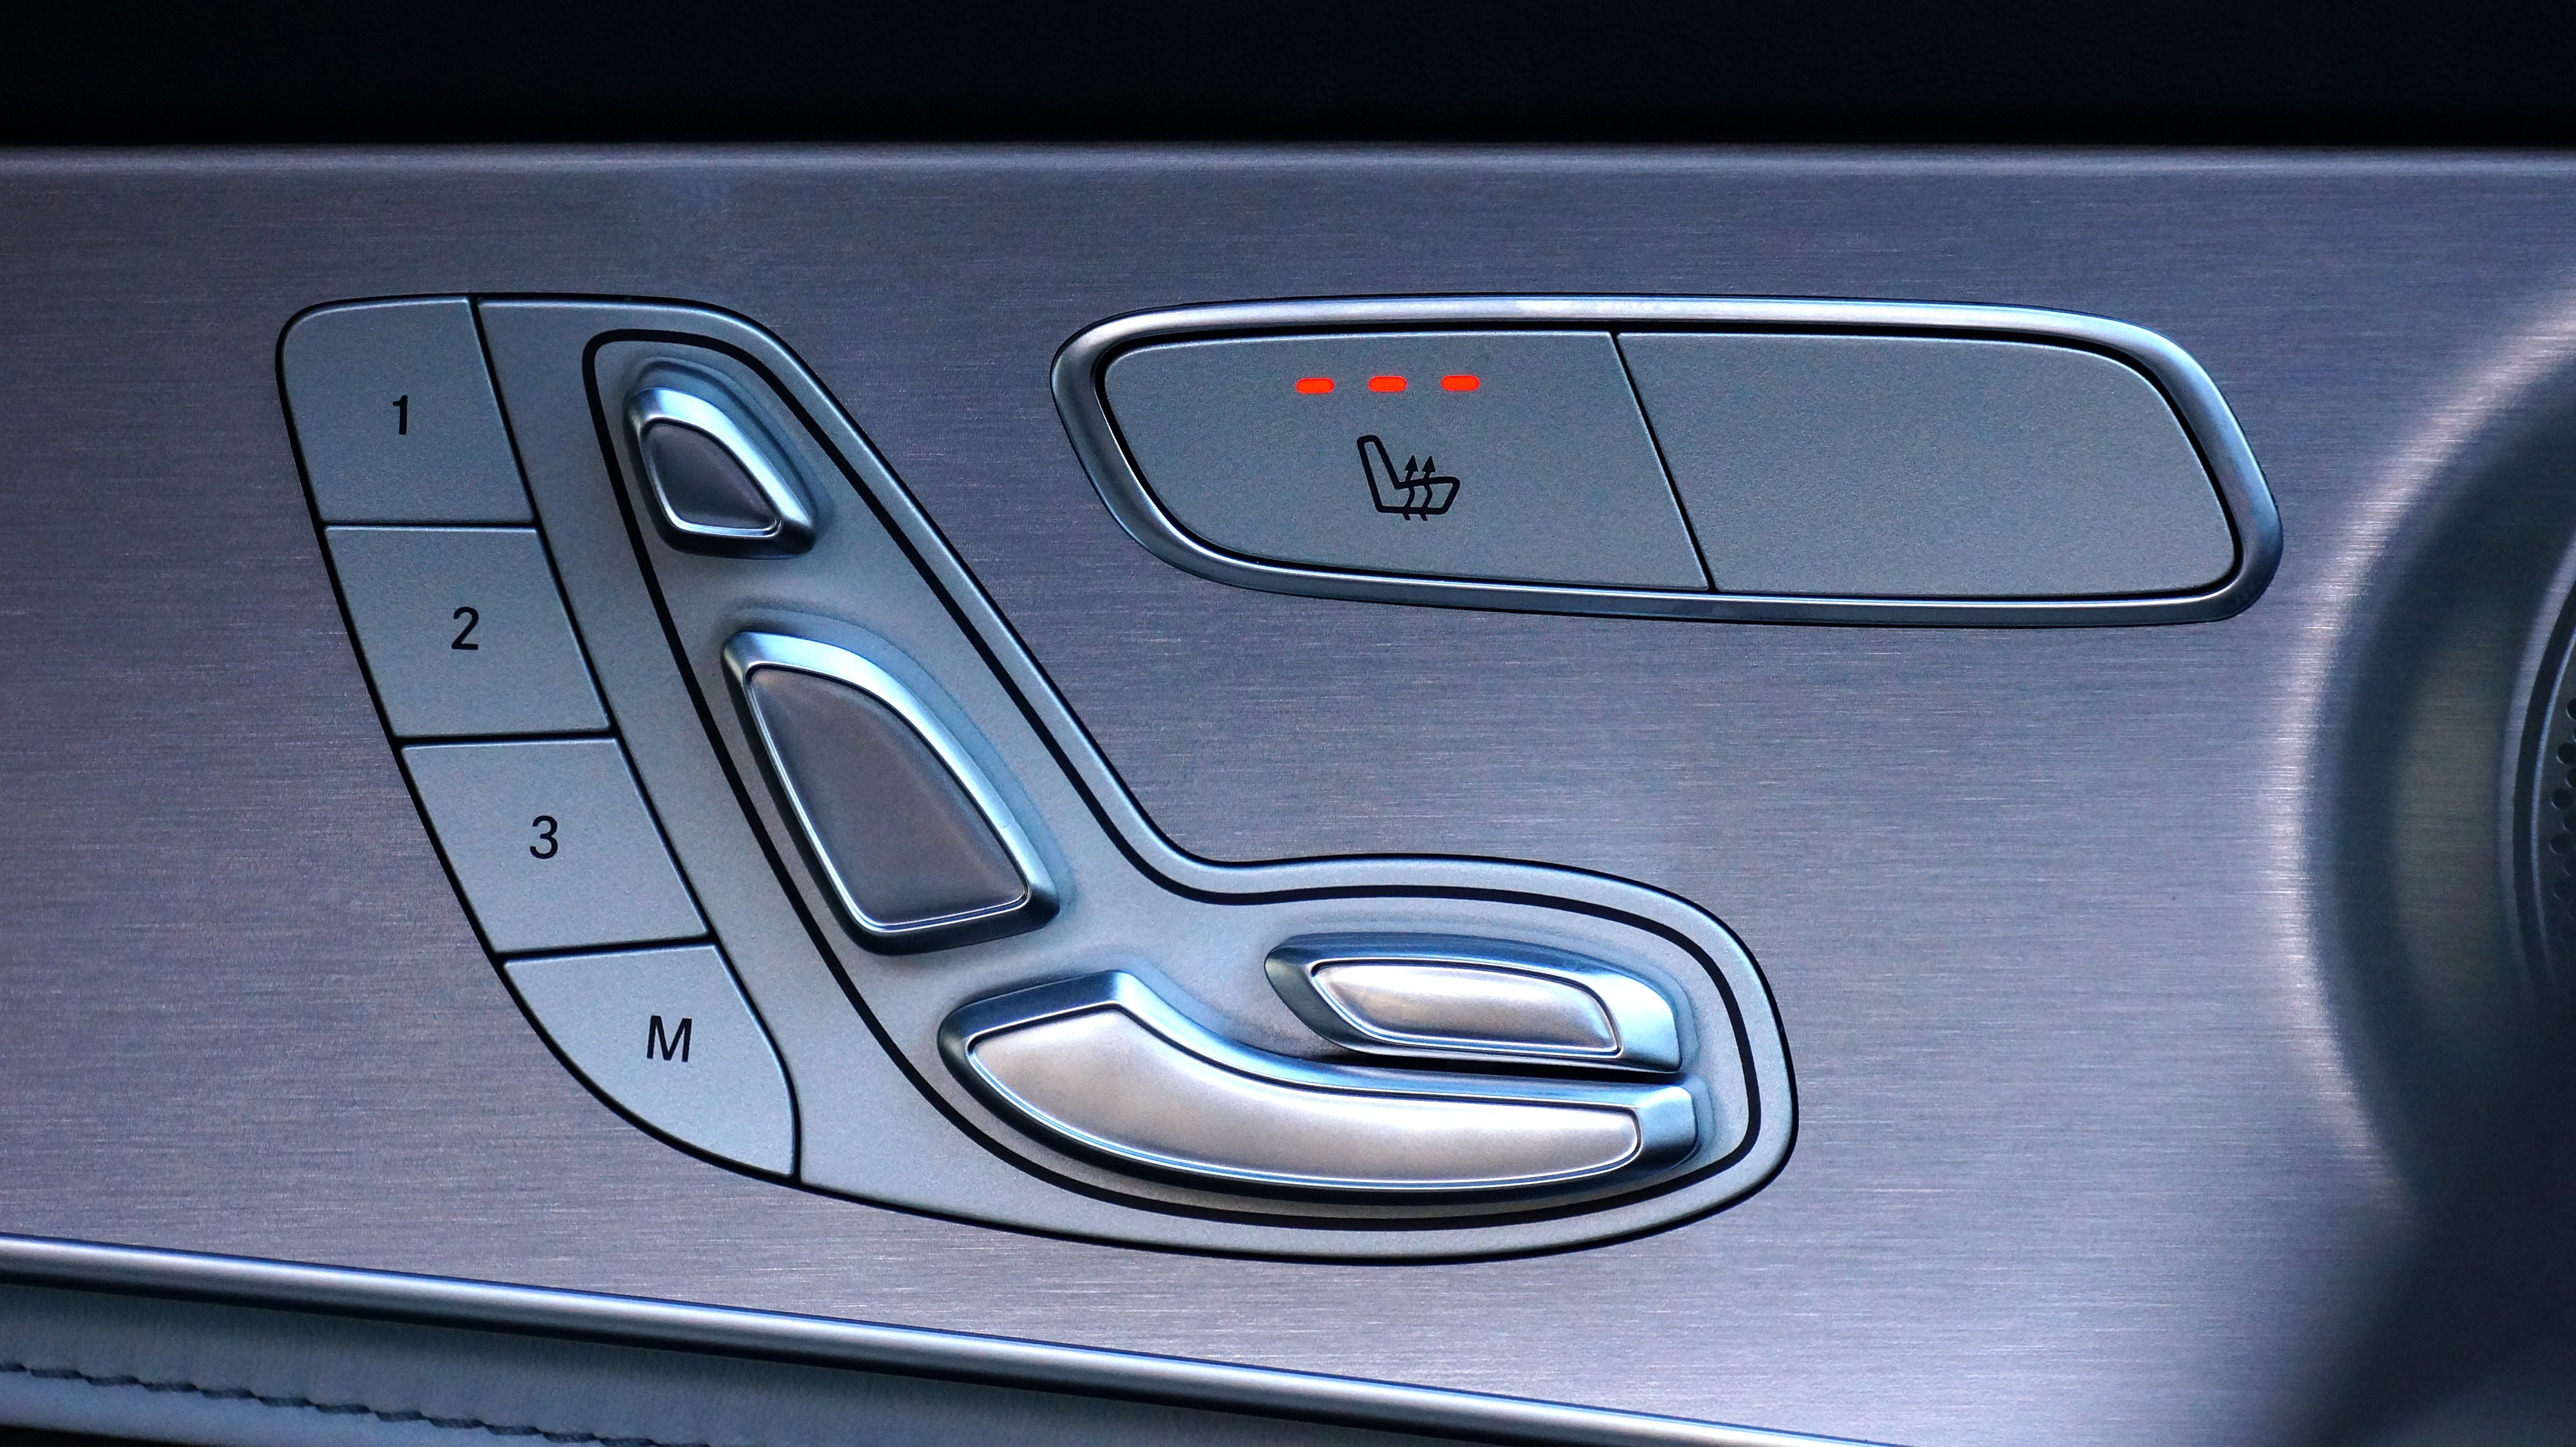
technology, sport, car, automobile, transportation, transport, red, vehicle, drive, auto, modern, automotive, power, luxury, design, motor, sedan, style, elegant, mercedes, class, expensive, fast, elegance, mercedes benz, innovation, sport utility vehicle, land vehicle, automobile make, automotive exterior, compact car, automotive design, luxury vehicle, family car, executive car